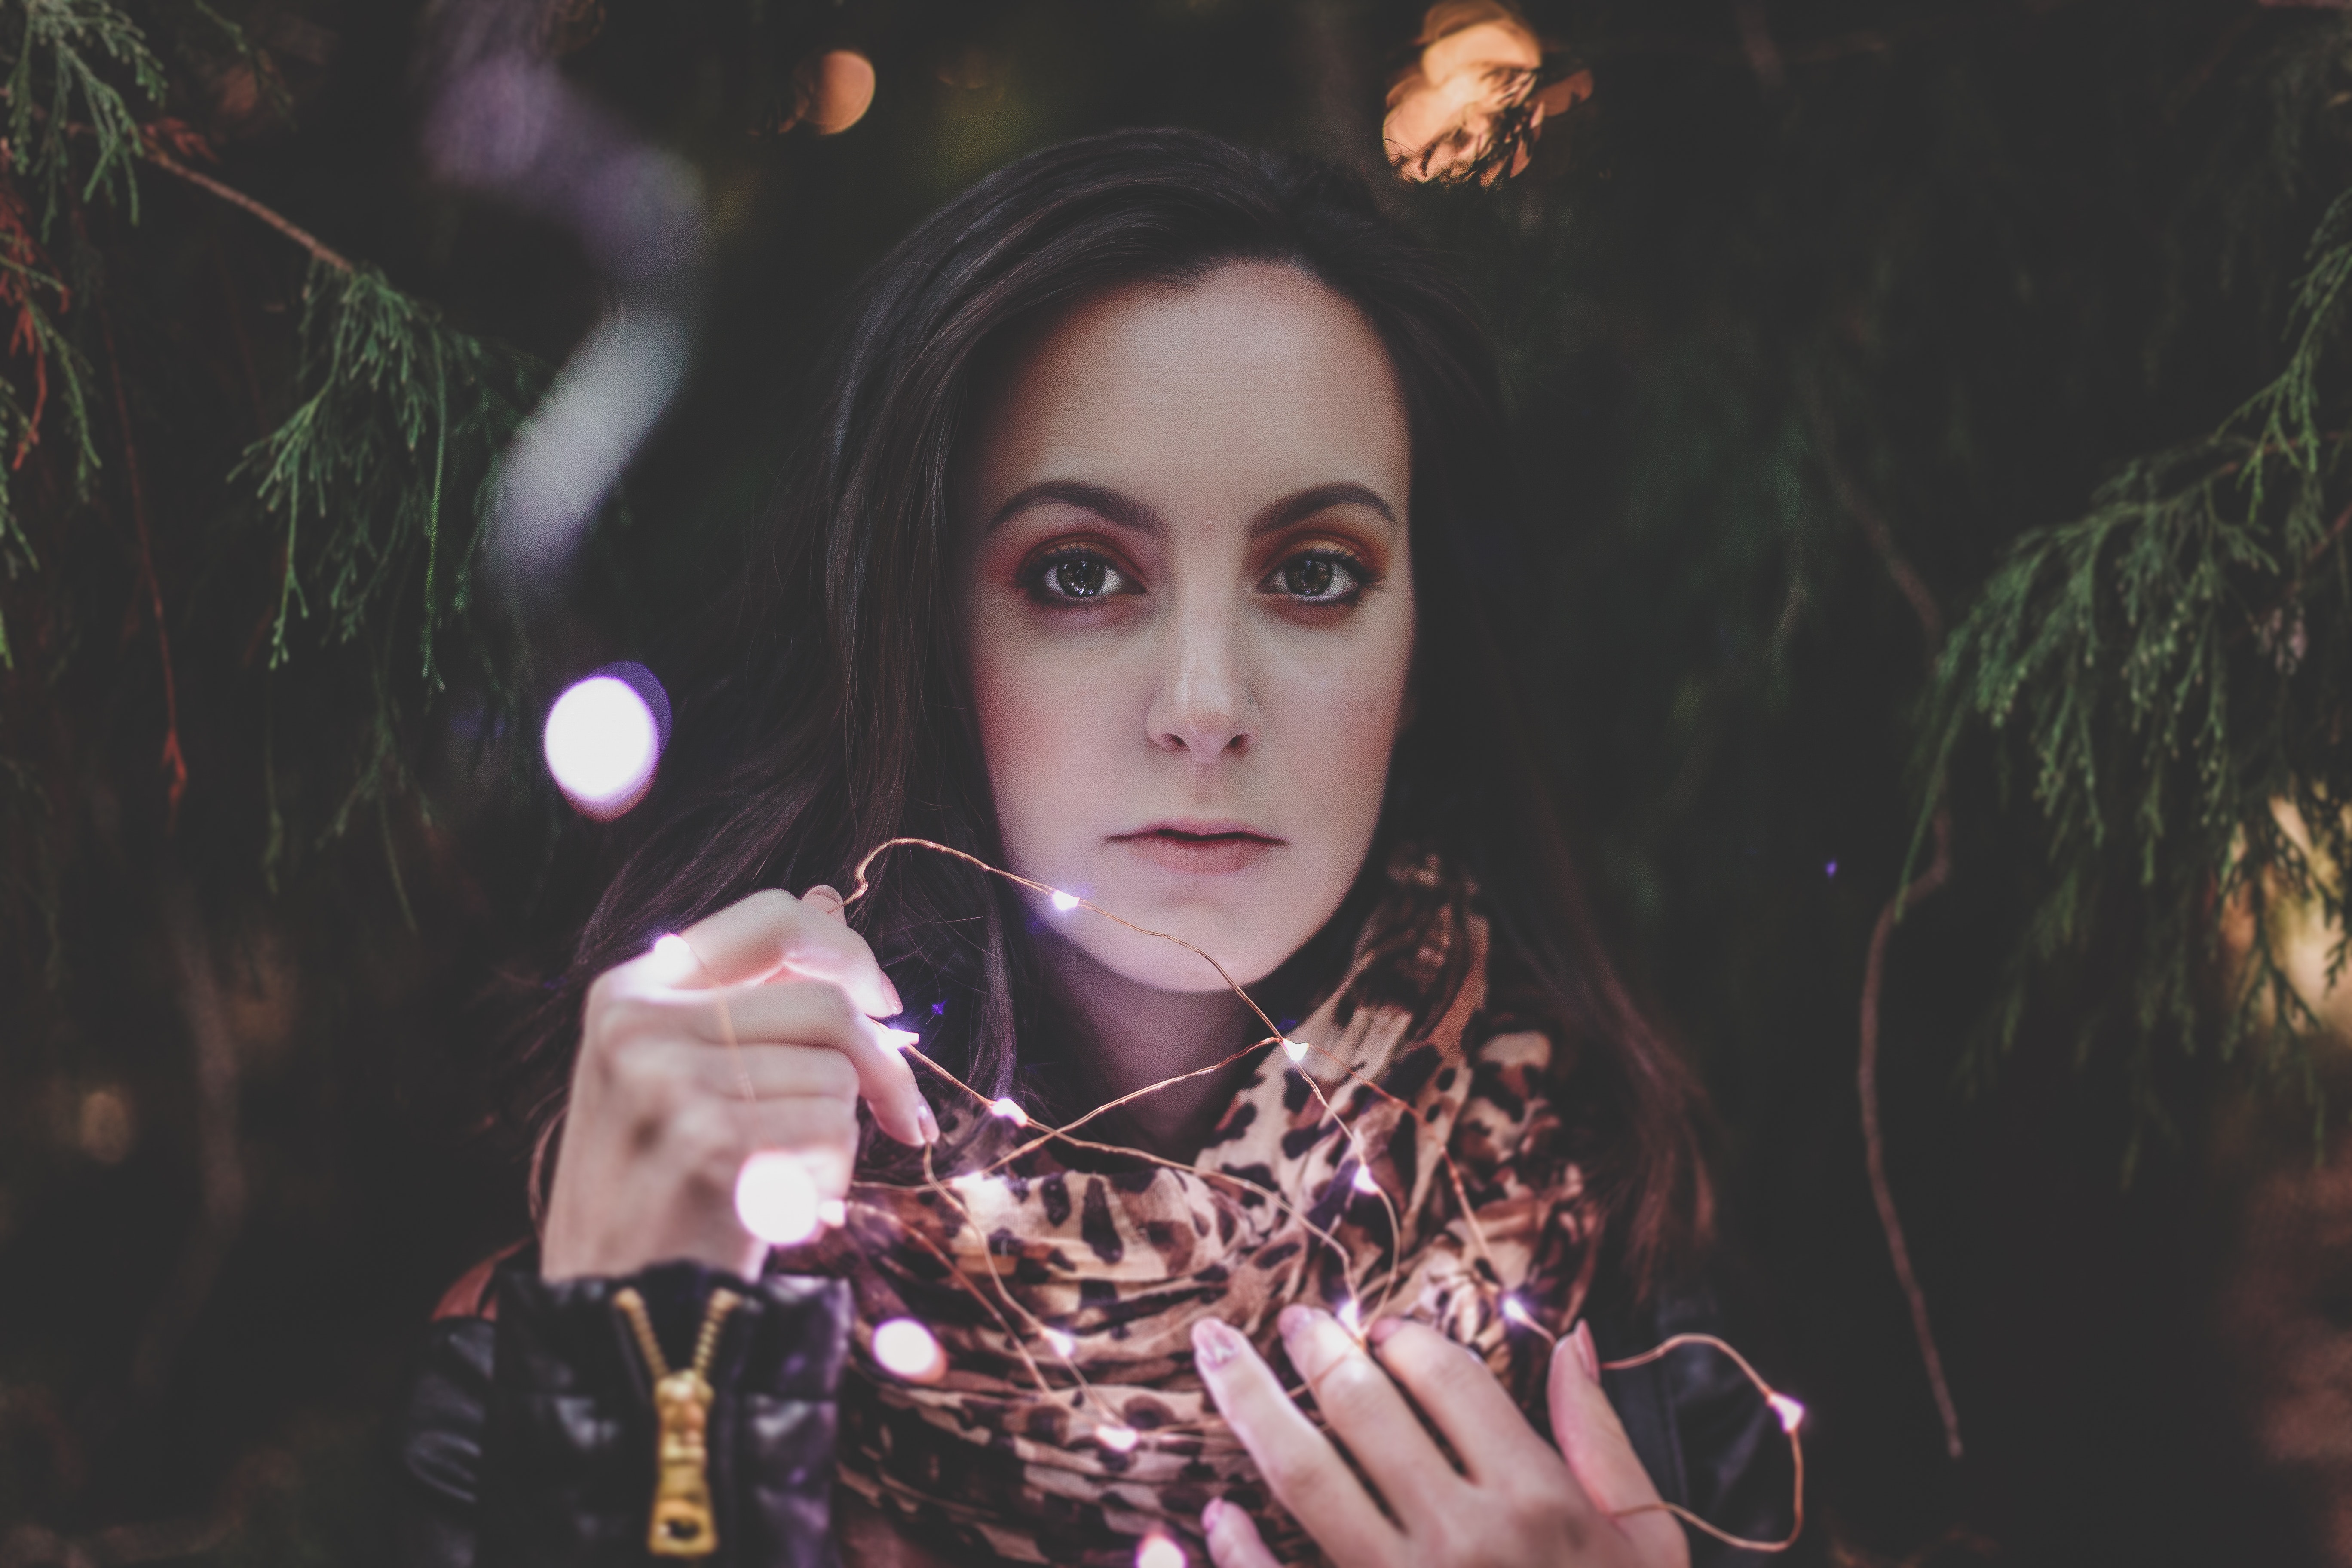
hair, face, beauty, lip, head, light, eye, fashion, tree, cool, brown hair, portrait, leaf, black hair, branch, photography, blond, darkness, forest, portrait photography, long hair, plant, sunlight, flash photography, model, fashion accessory, night, scarf, photo shoot